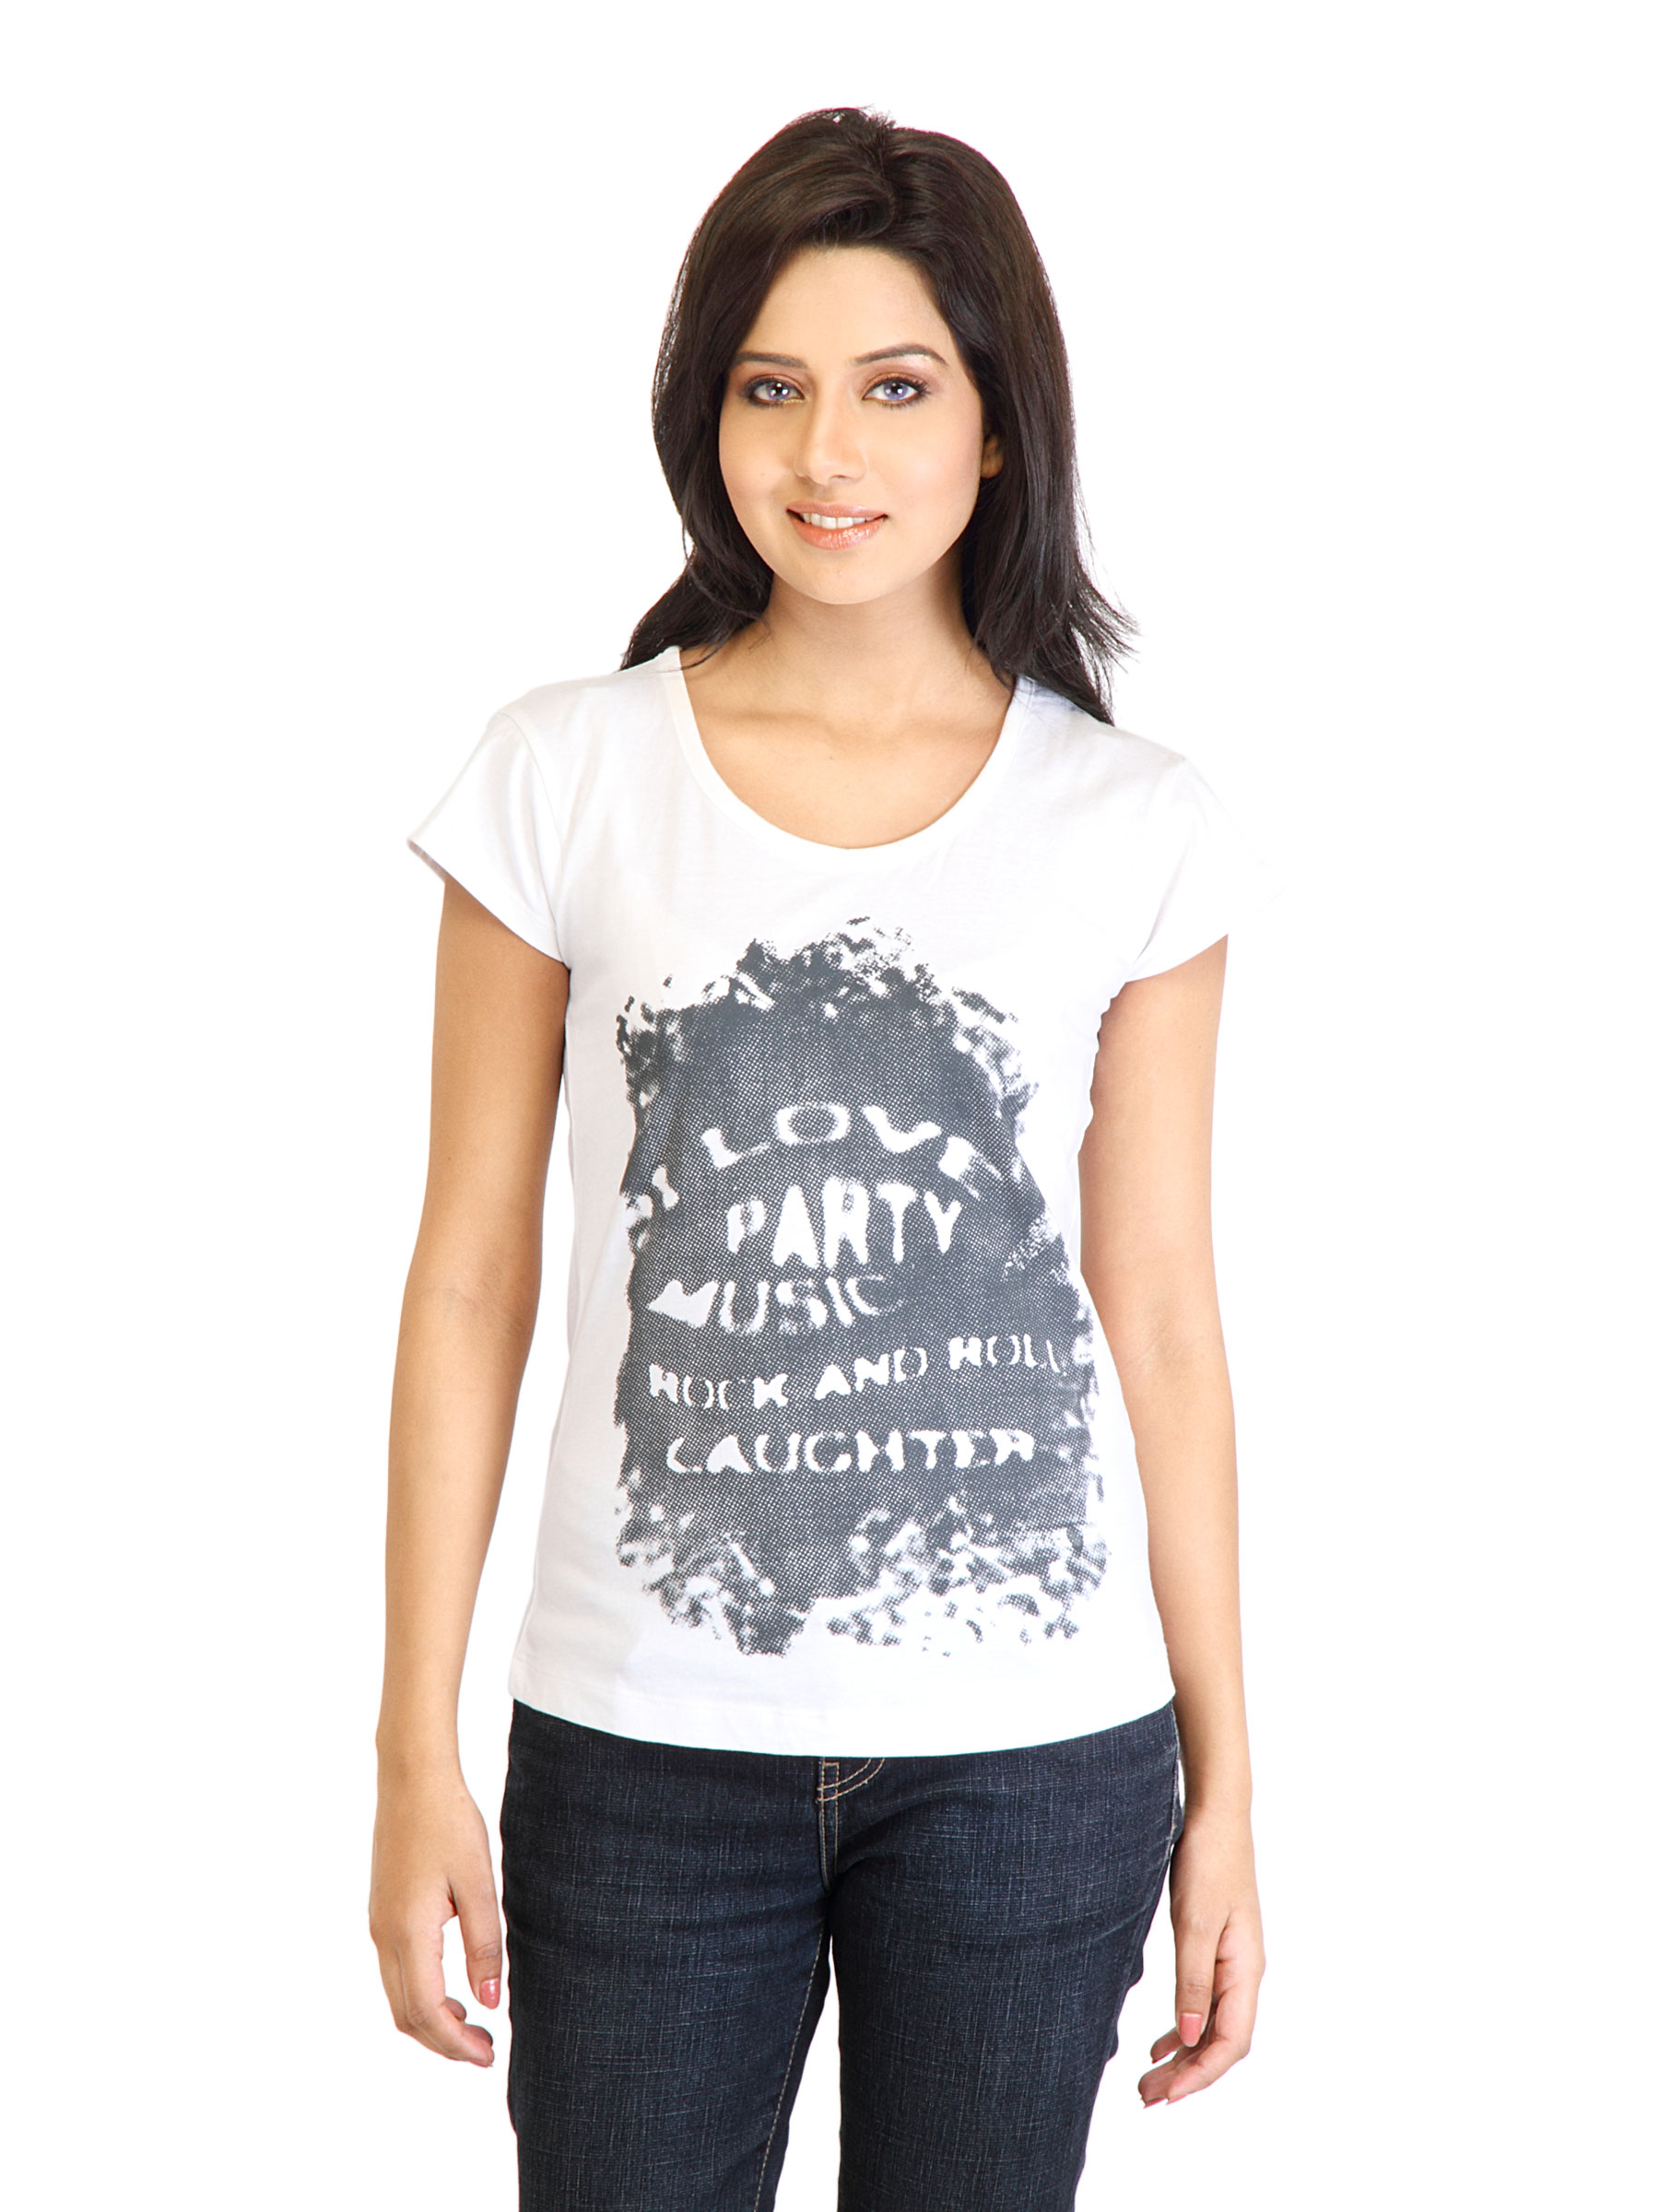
Tokyo Talkies Women Printed White T-shirt
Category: Apparel / Topwear / Tshirts
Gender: Women
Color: White
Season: Fall 2011
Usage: Casual